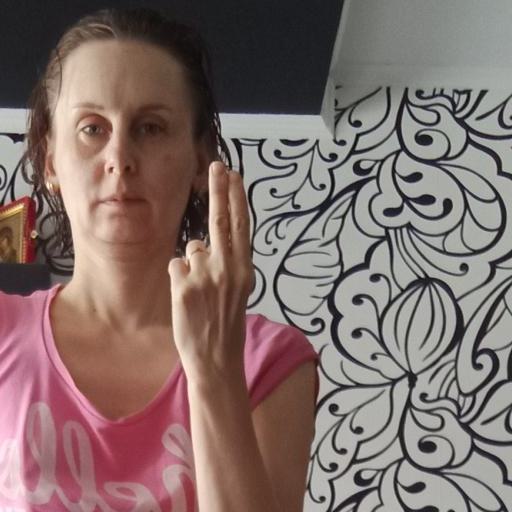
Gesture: two_up_inverted